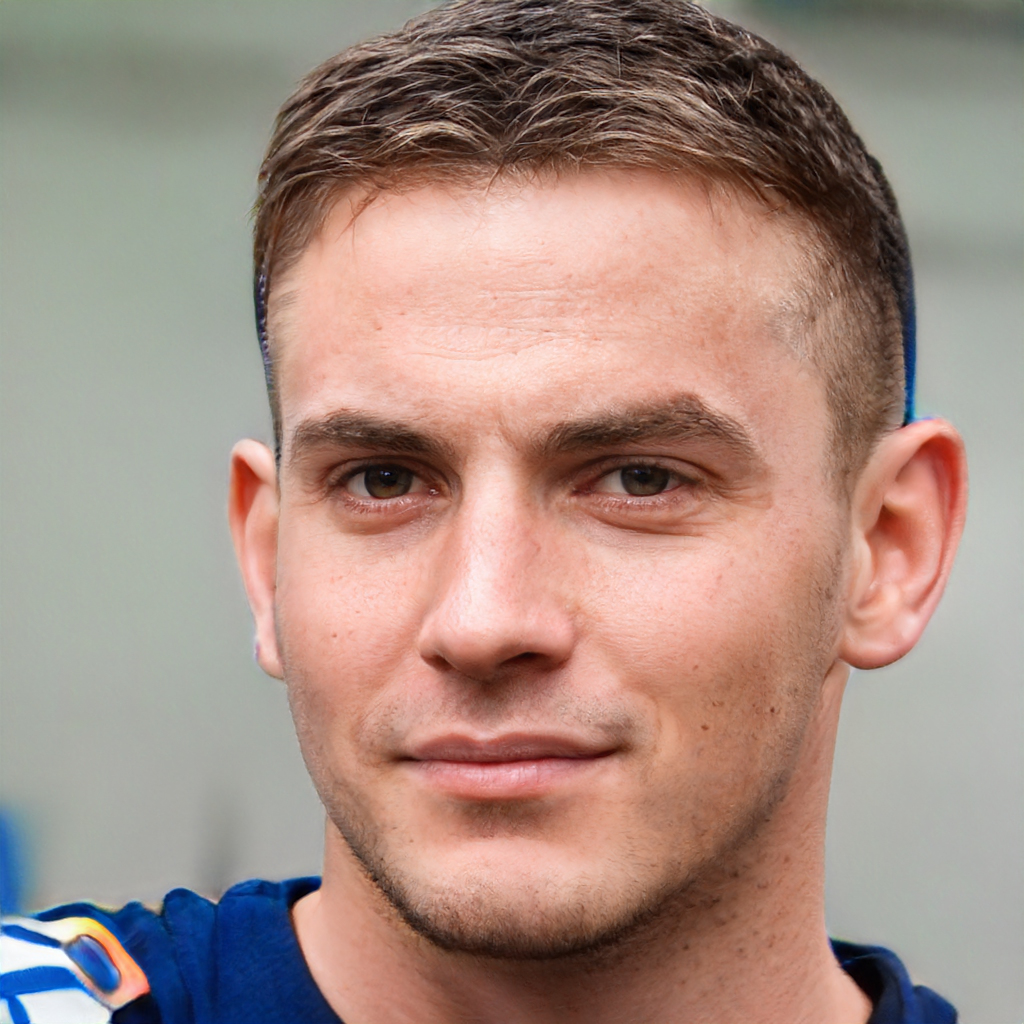
Gender: Male